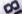
Number: 8